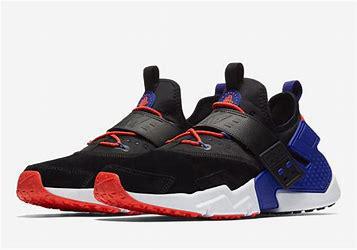
Brand: Nike
Model: Air Huarache Drift